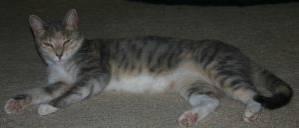
cat